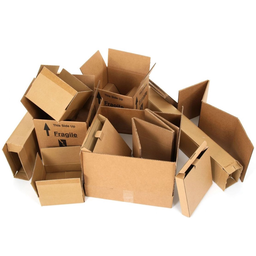
Label: cardboard